Central Catholic High School (Perry Township, Ohio)

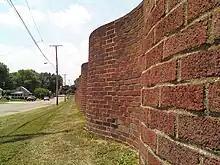
A view of the wall's South Side, along 13th St. SW. Note the sinusoidal undulations

The Great Serpentine Wall is an undulating brick wall that now partially encloses Lowell Klinefelter Stadium. The wall previously surrounded the stadium on all four sides before renovations were made prior to the 1998 football season. Presently, the wall fully encompasses the stadium's north, south, and west sides. The eastern wall was torn down to create additional room for the new football field, eight lane running track, and larger bleachers.